El Jardí dels Ocells

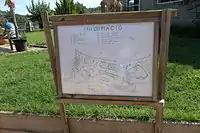
El Jardi Dels Ocells "Map"

The park is situated in the middle of the vineyards that surround Vilafranca de Penedès, and was started in 2012 on the terrain of a former vineyard. There is ample space between the bird cages, and there are benches near these cages, so that one can observe the birds while sitting. It may strike visitors that the cages look a bit messy inside, this is because one tries to come close to the natural habitats of the birds.